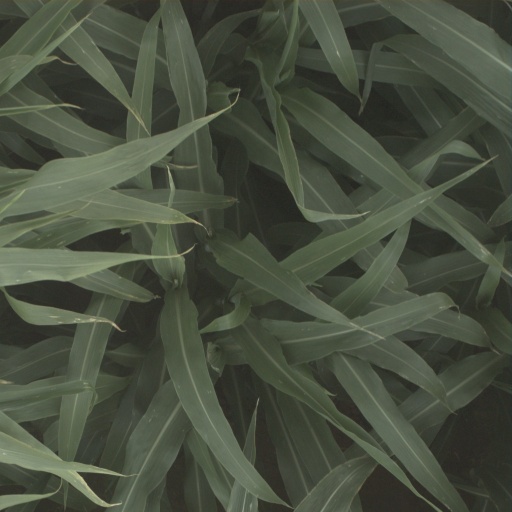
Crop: sorghum